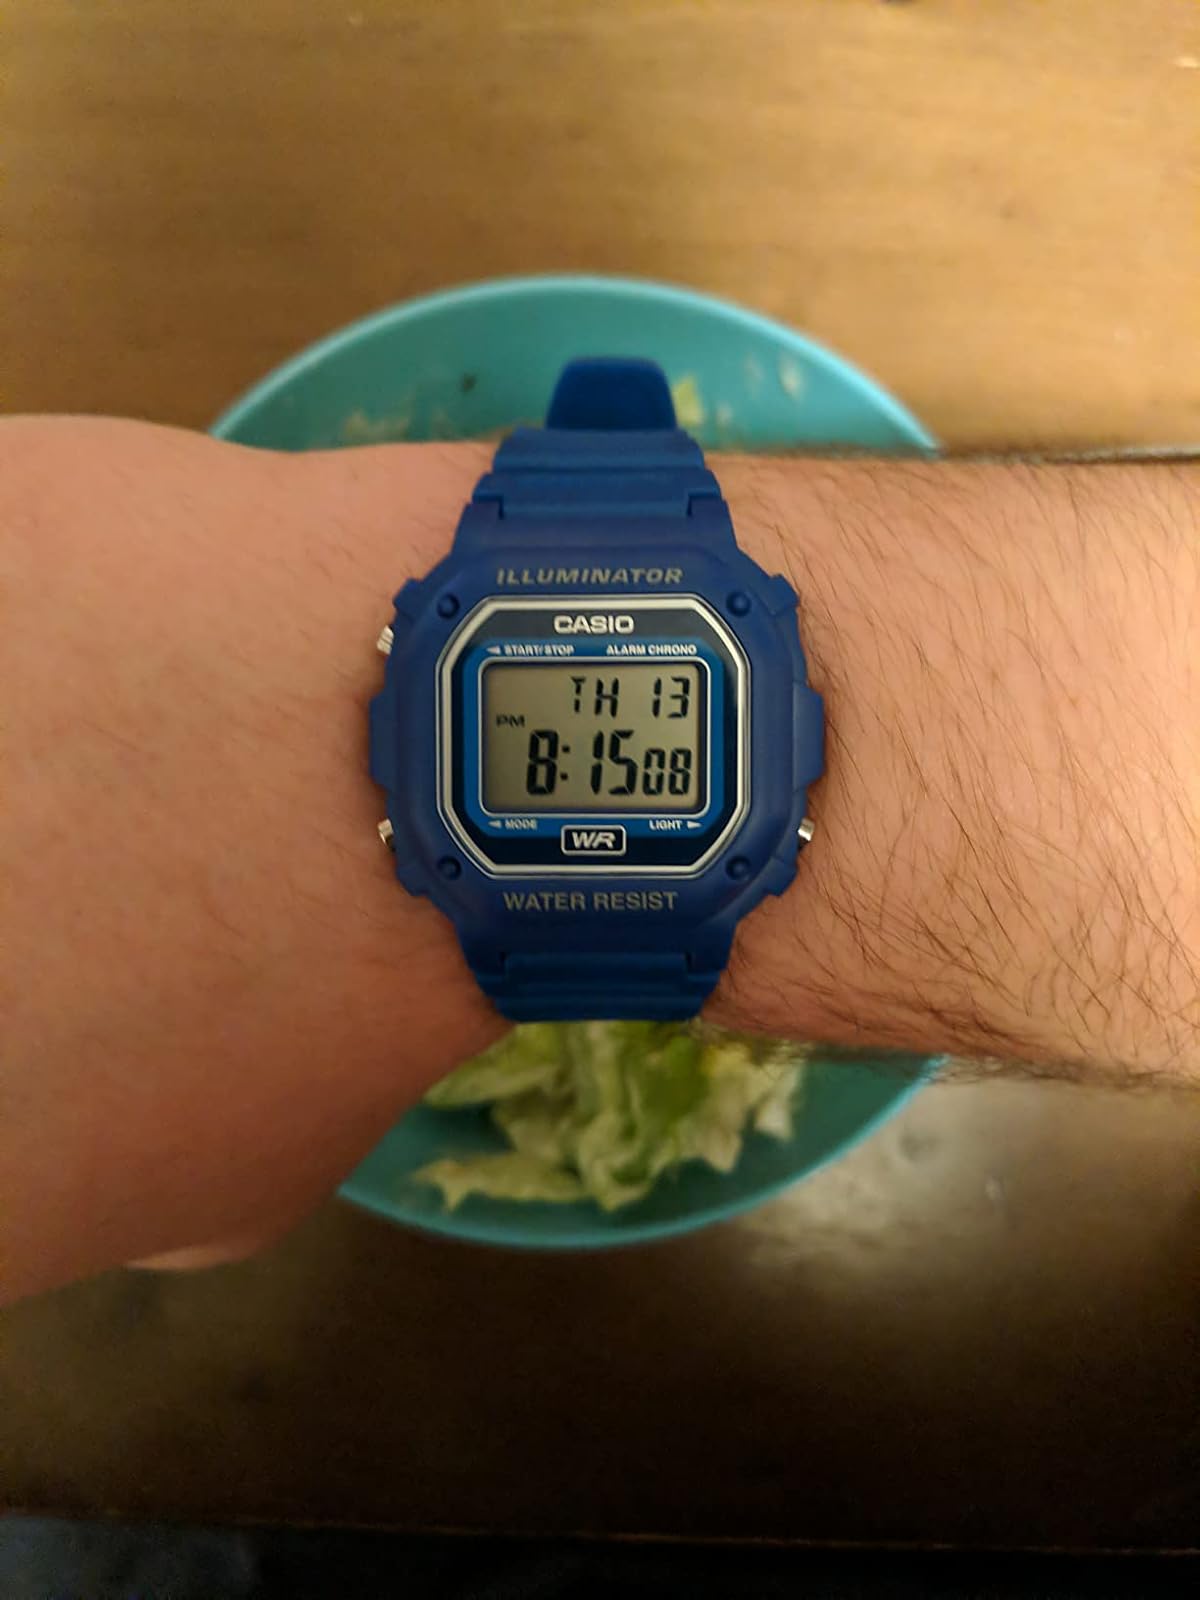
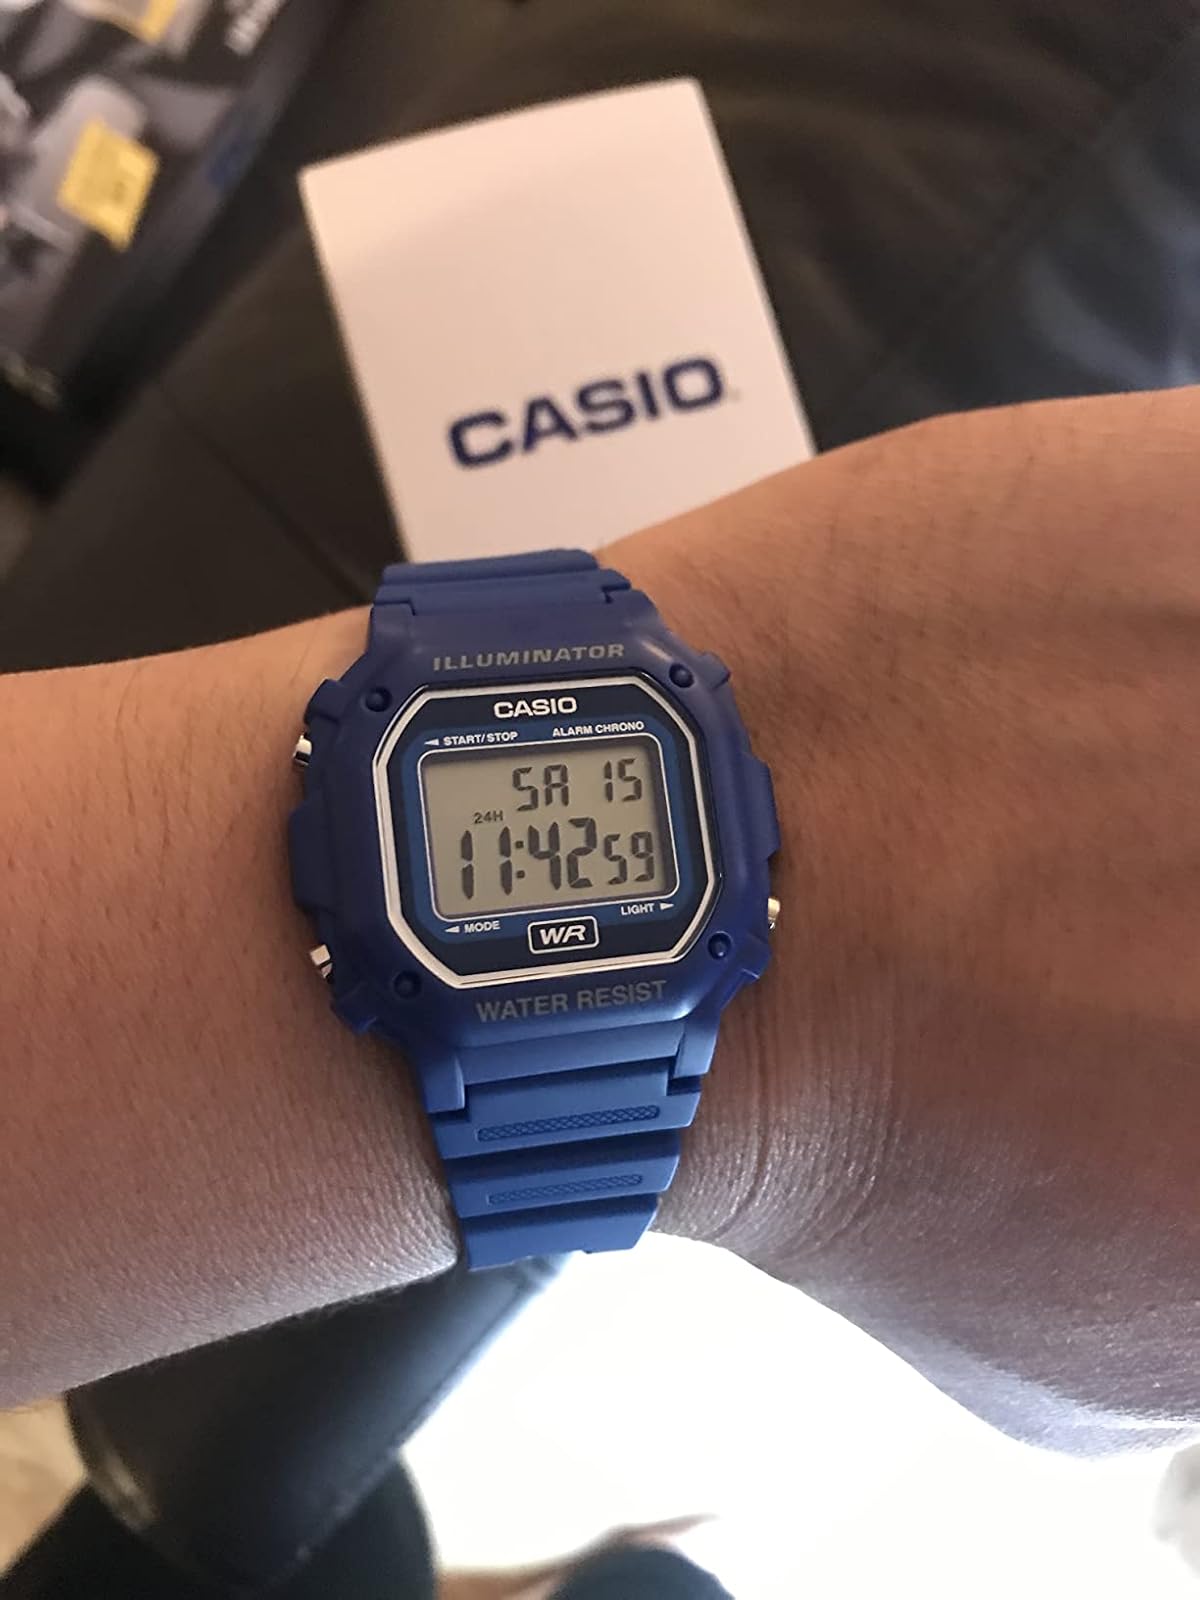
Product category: accessories_watch
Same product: yes